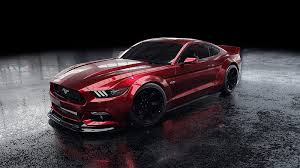
Vehicle type: Cars